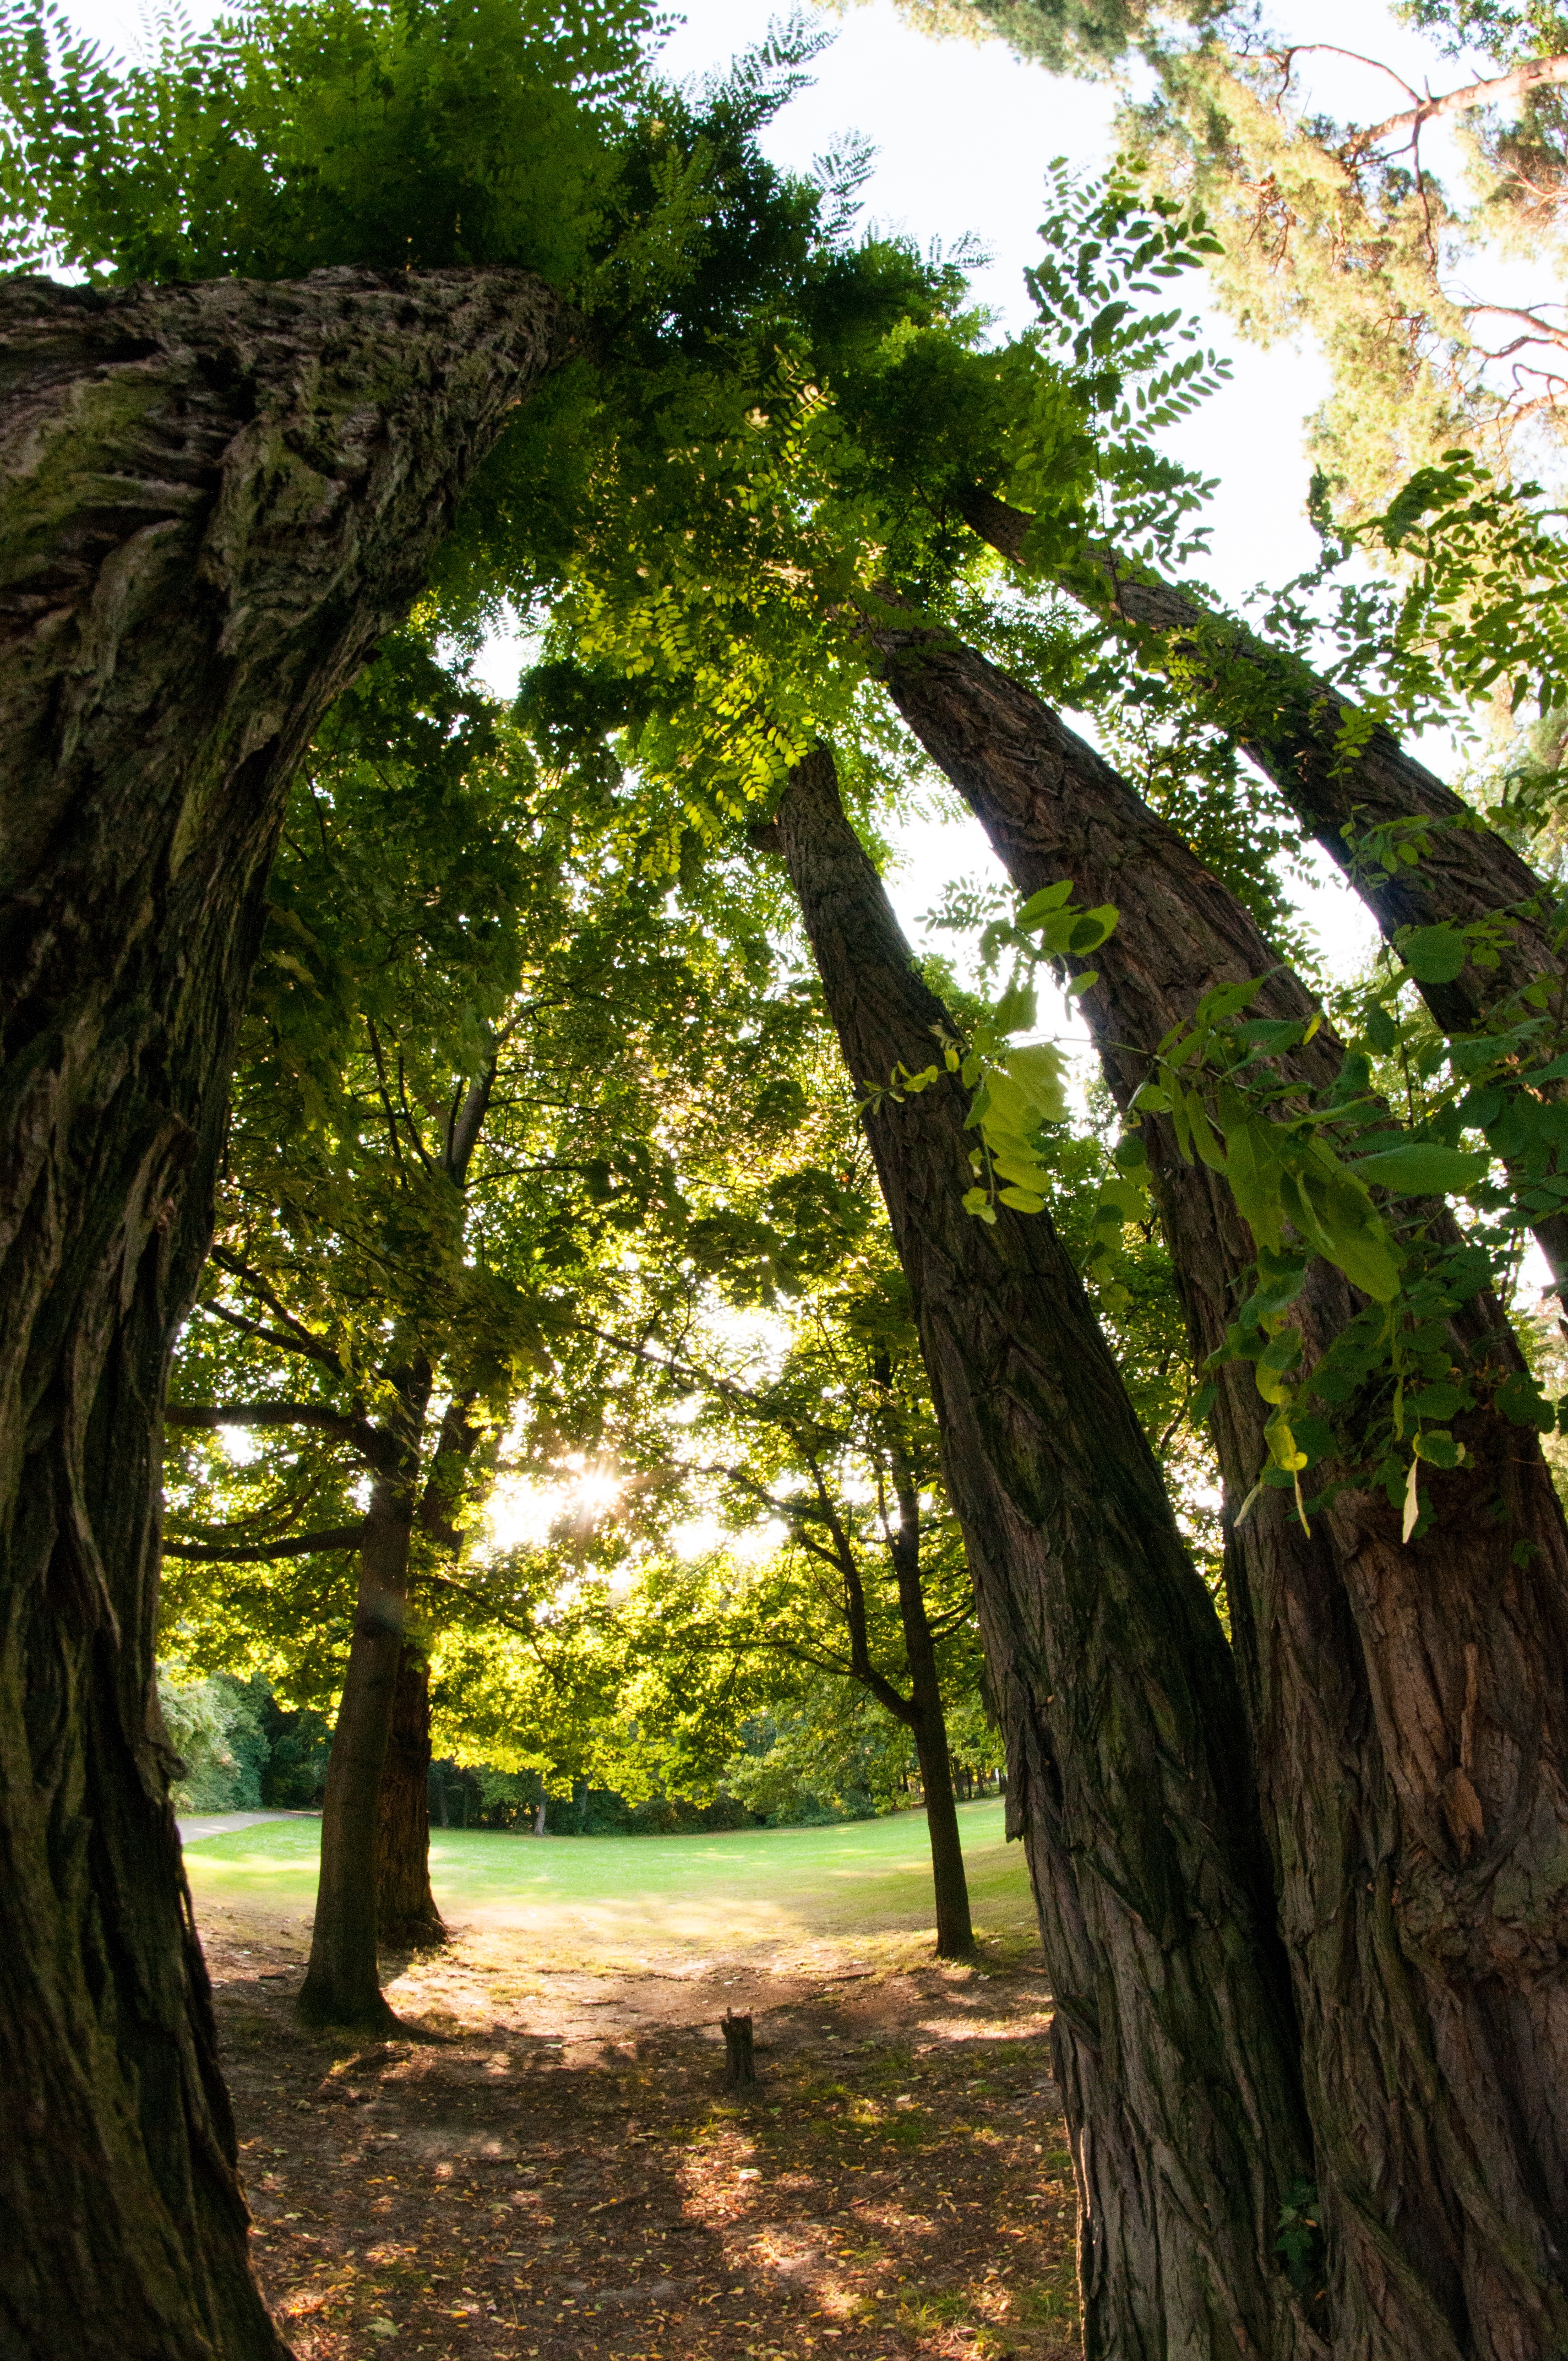
landscape, tree, nature, forest, branch, plant, sun, sunlight, leaf, flower, trunk, summer, green, jungle, scenic, natural, autumn, park, botany, garden, flora, season, trees, woods, rainforest, deciduous, plantation, fisheye, grove, scene, woodland, nobody, flowering plant, woody plant, land plant, arecales